The Pro (film)

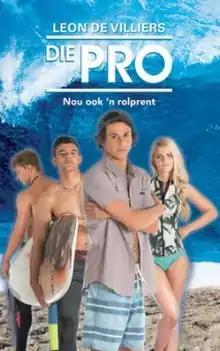

The Pro is a 2015 South African film directed by Andre Velts for kykNet. It is the first Afrikaans Surf Film to be produced. The film is based on Leon de Villiers book, also titled "Die Pro". It was among the most anticipated Afrikaans Films at the Silwerskerm Film Festival alongside films such as Dis ek, Anna.